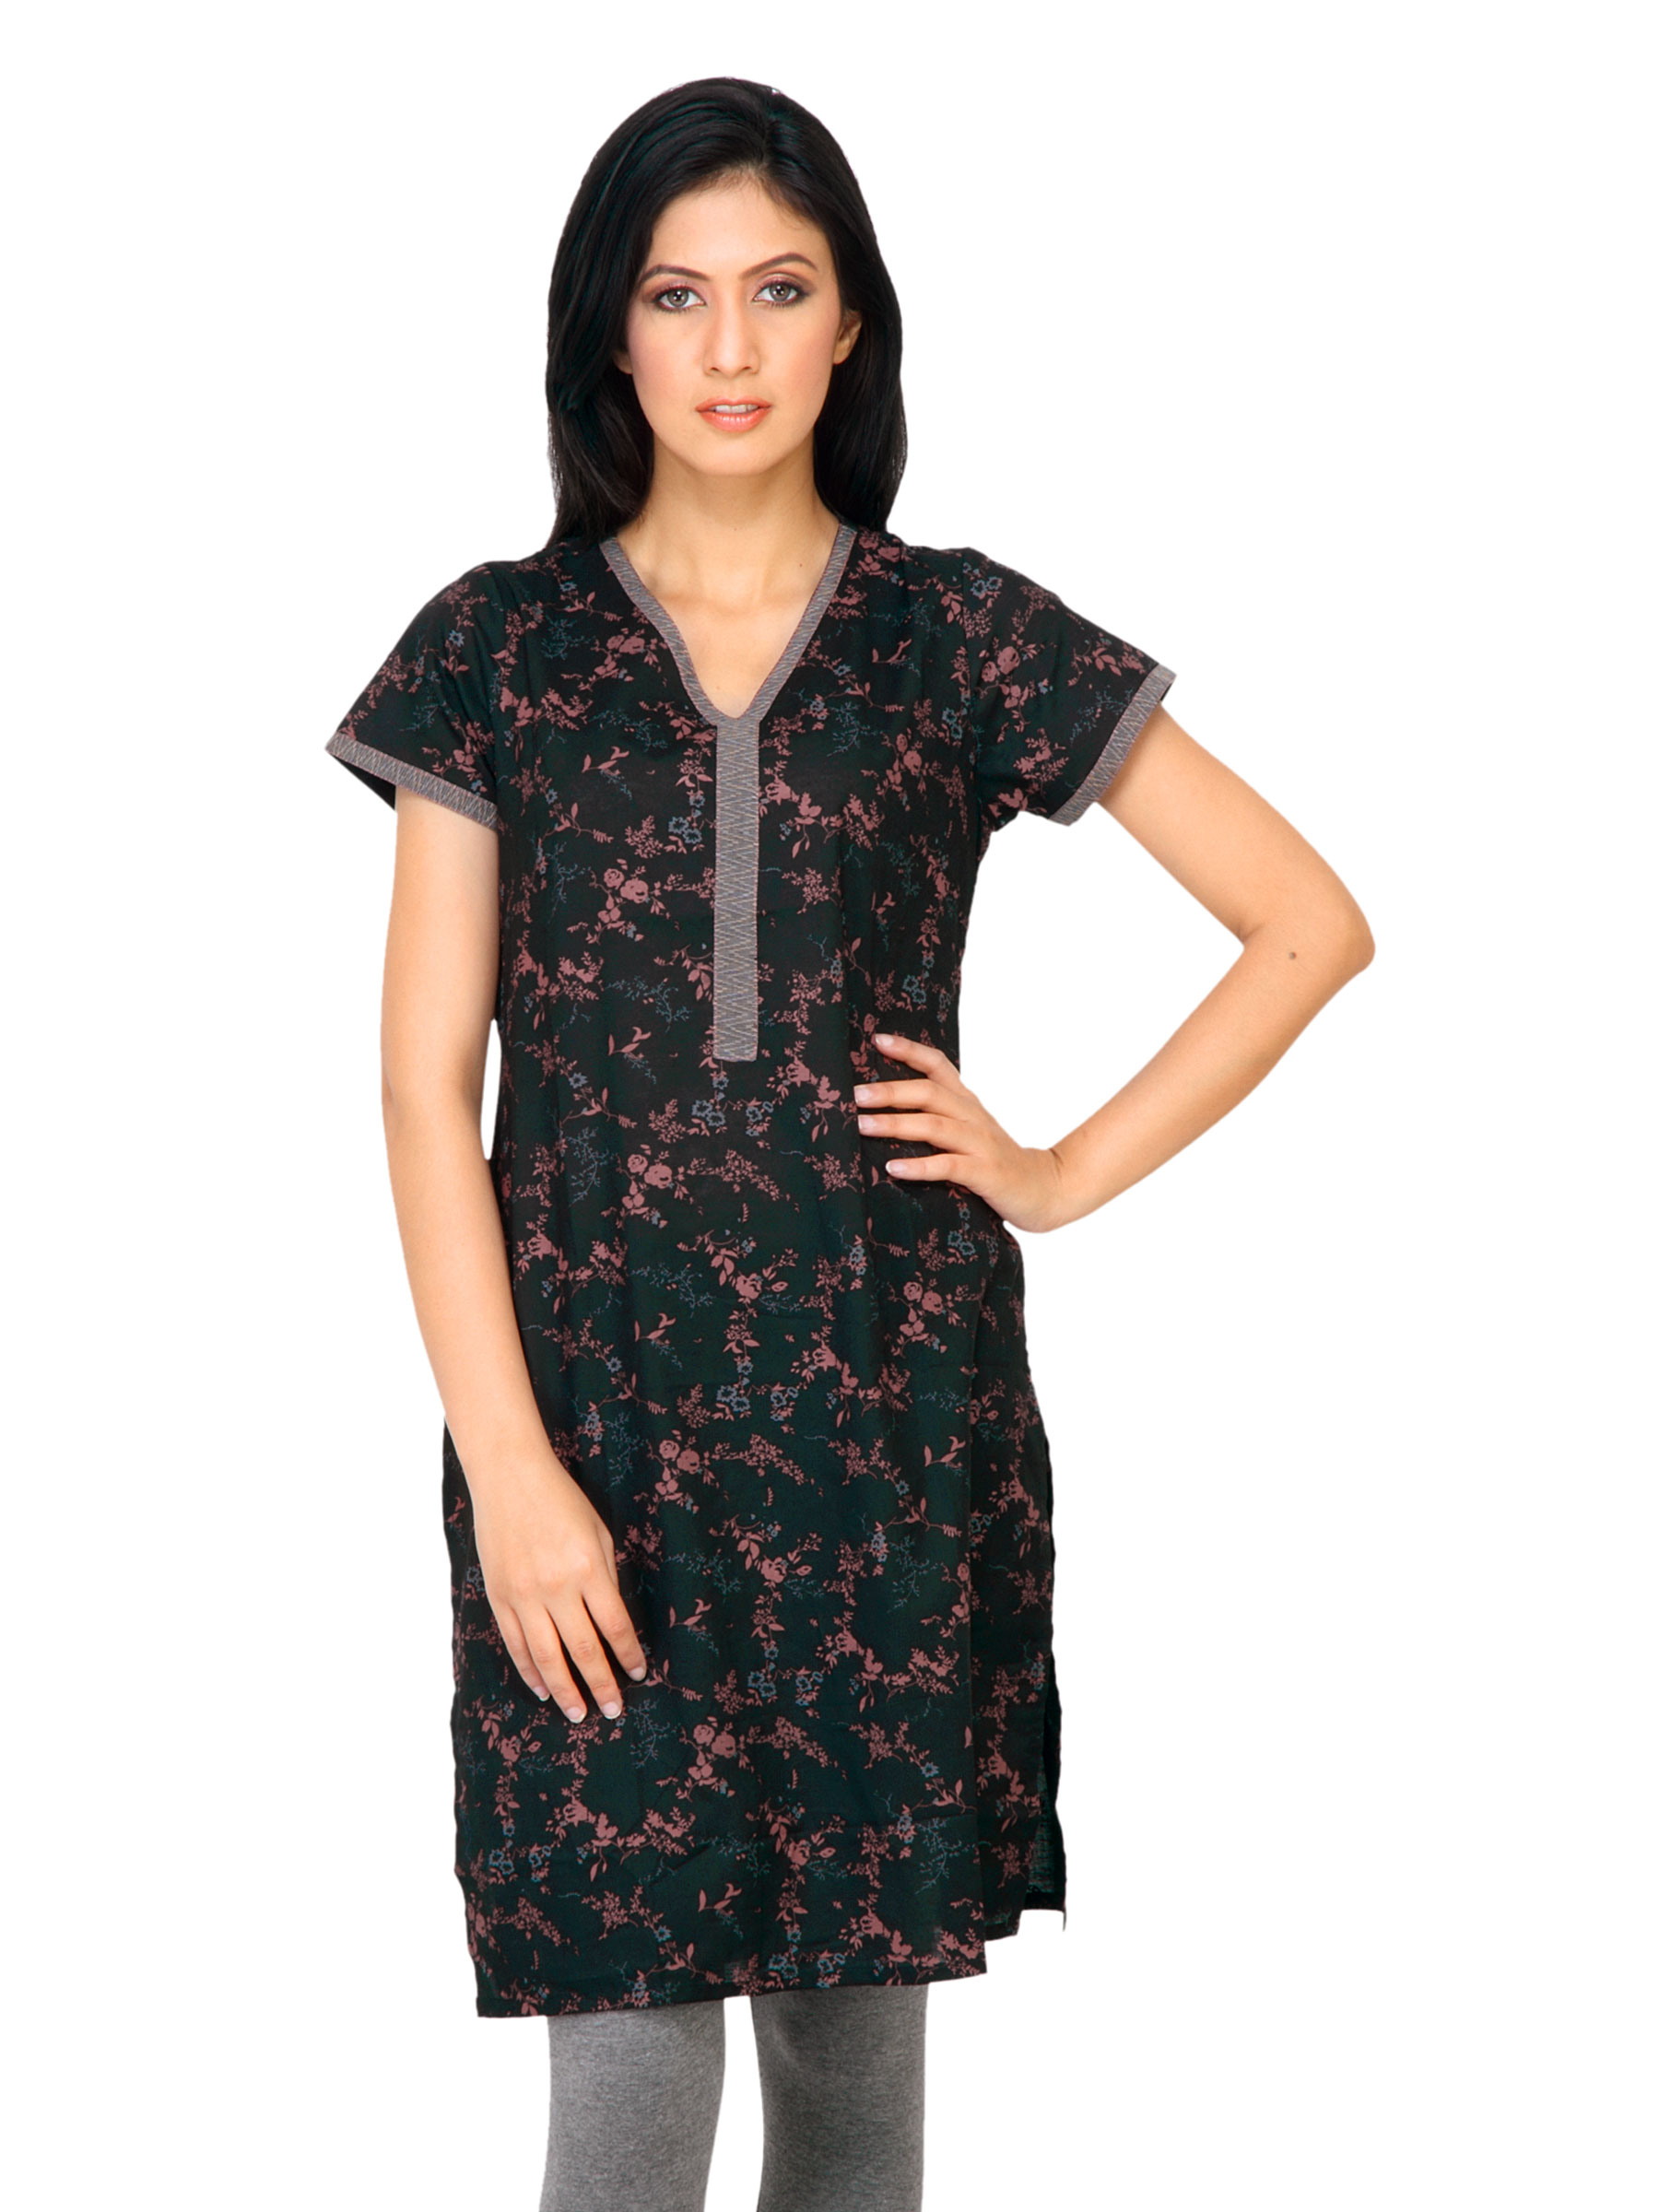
Vishudh Women Small Flower Print Black Kurtas
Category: Apparel / Topwear / Kurtas
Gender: Women
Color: Black
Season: Fall 2011
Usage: Ethnic